Hillforts in Britain

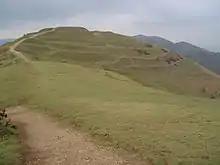
British Camp, a contour hillfort at Herefordshire Beacon

Some forts were also settlements, while others were only occupied seasonally, or in times of strife. Archaeological excavation reveals more about the dates of occupation and modes of use. Typical features for excavation include: